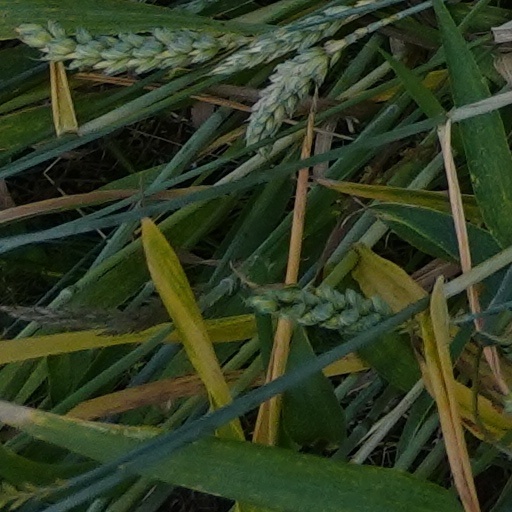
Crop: wheat